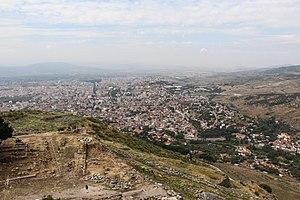
Vue de Bergama, Turquie
Bergama est un chef-lieu de district de la province d'İzmir.